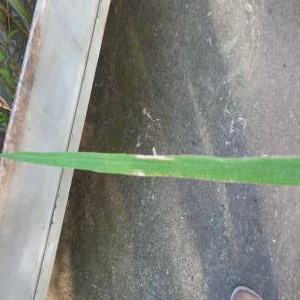
Disease: Bacterialblight